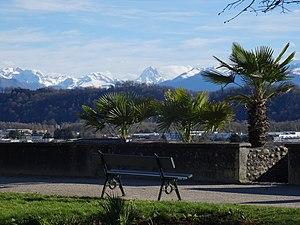
Vue depuis la place royale de Lescar
Lescar est une commune française située dans le département des Pyrénées-Atlantiques en région Nouvelle-Aquitaine. Elle s'étend sur les contreforts de la chaîne des Pyrénées, principalement au sein de la vallée du gave de Pau. La ville médiévale se développe sur un promontoire rocheux, surplombant le gave au sud, et se trouve délimitée par le ruisseau du Lescourre au nord puis par la plaine du Pont-Long. Lescar est l'héritière de la cité gallo-romaine de Beneharnum, première capitale du peuple des Venarni qui donne son nom à l'ancien État souverain du Béarn. Des traces de cette occupation antique sont retrouvées lors de fouilles menées, notamment dans le quartier du Bialé, mais aussi avec la découverte des restes de la villa Sent-Miquèu. La cité est en partie détruite durant le IXᵉ siècle lors des raids vikings.